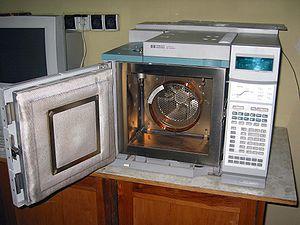
La chromatographie en phase gazeuse est, comme toutes les techniques de chromatographie, une technique qui permet de séparer des molécules d'un mélange éventuellement très complexe de nature très diverses. Elle s'applique principalement aux composés gazeux ou susceptibles d'être vaporisés par chauffage sans décomposition. Elle est de plus en plus utilisée dans les principaux domaines de la chimie, mais aussi en parfumerie ou en œnologie.